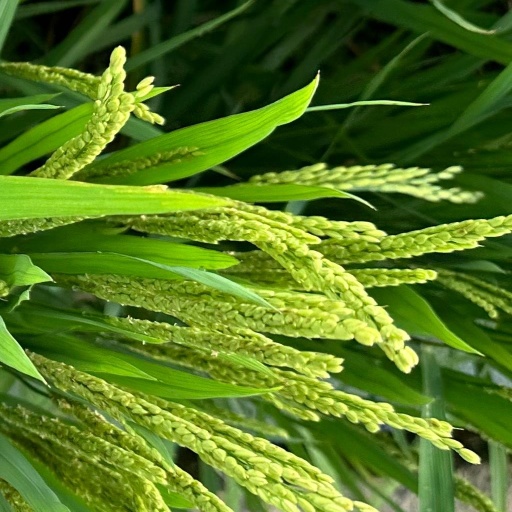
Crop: rice